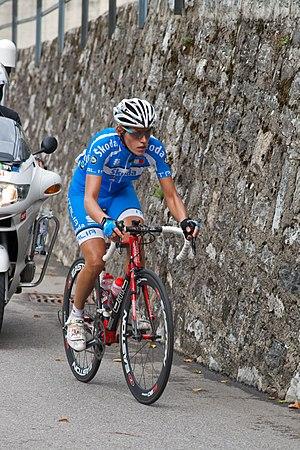
Noemi Cantele pendant les Championnats du monde de cyclisme sur route 2009 à Mendrisio en Suisse.
L'équipe d'Italie féminine de cyclisme sur route est la sélection de cyclistes itaiennes, réunis lors de compétitions internationales sous l'égide de la fédération britannique de cyclisme Fédération cycliste italienne.
La Saison 2010 de l'équipe HTC-Columbia Women est la huitième de l'équipe si on considère que la structure remonte à la T-Mobile de 2003. Elle effectue un recrutement limité mais qualitatif avec l'arrivée de Noemi Cantele, Evelyn Stevens, Adrie Visser et Chloe Hosking. Teutenberg et Arndt restent les leaders de l'équipe, la première dans les sprints, la seconde sur les courses à étapes. Elles finissent respectivement à la 7ᵉ et 2ᵉ place du classement UCI, l'équipe étant troisième à seulement trois points de la seconde équipe. Sur la coupe du monde, seule une manche est gagnée en Chine par Ina Teutenberg, cependant l'équipe réalise une bonne prestation d'ensemble et est finalement deuxième. Sur les courses à étapes, Arndt termine deuxième aussi bien du Tour d'Italie que de la Route de France.
Noemi Cantele est une coureuse cycliste italienne, active entre 2002 et 2014.